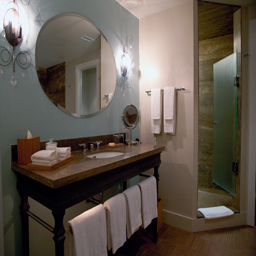
A bathroom filled with a large mirror and walk in shower.
The interior of a bathroom with shower and sink.
a black and brown counter a sink a mirror and some towels
A large bathroom sink and walk-in shower room
a bathroom with a towel holder underneath the sink